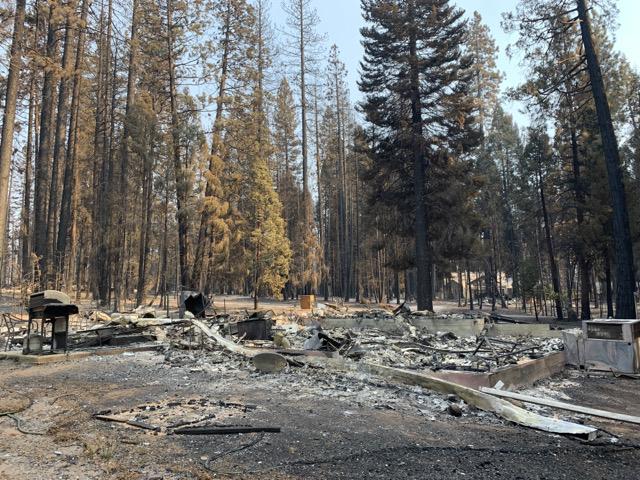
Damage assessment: destroyed